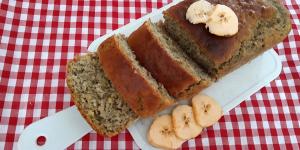
pan de platano macho